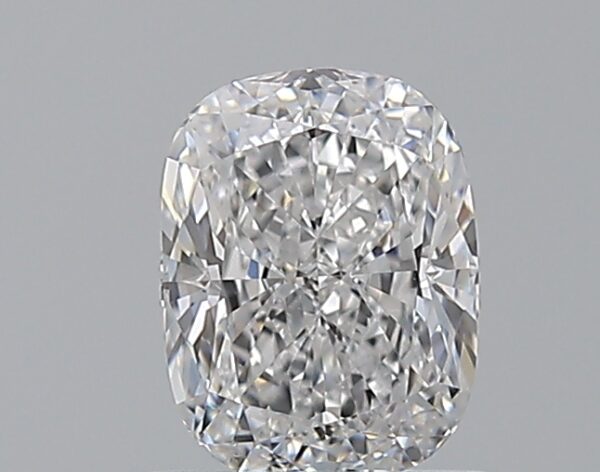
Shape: cushion
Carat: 1.01
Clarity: SI2
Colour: D
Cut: EX
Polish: EX
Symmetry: EX
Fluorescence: N
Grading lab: GIA
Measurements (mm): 6.74 x 5.18 x 3.44